Cheadle Hulme School

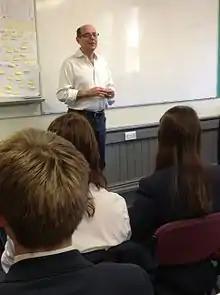
Nick Robinson speaking to students at a Think Tank meeting

Regular mock elections and referendums are held, giving sixth-form students a chance to lead a campaign, followed by a school-wide vote.